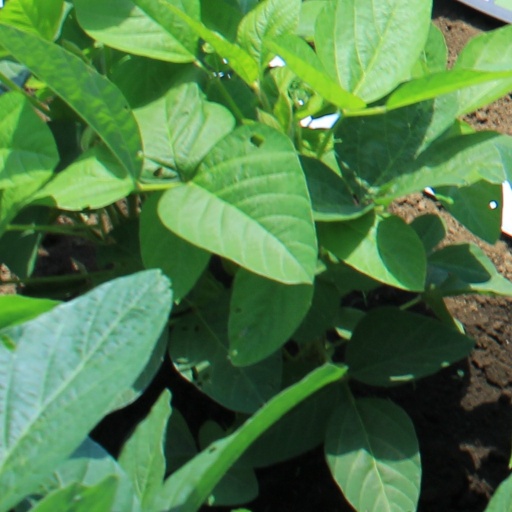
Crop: soybean